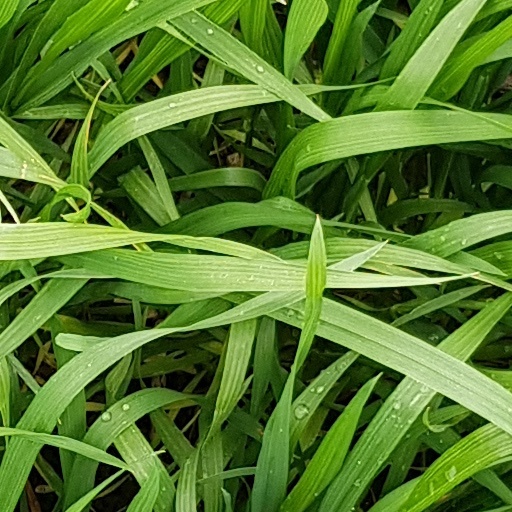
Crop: wheat